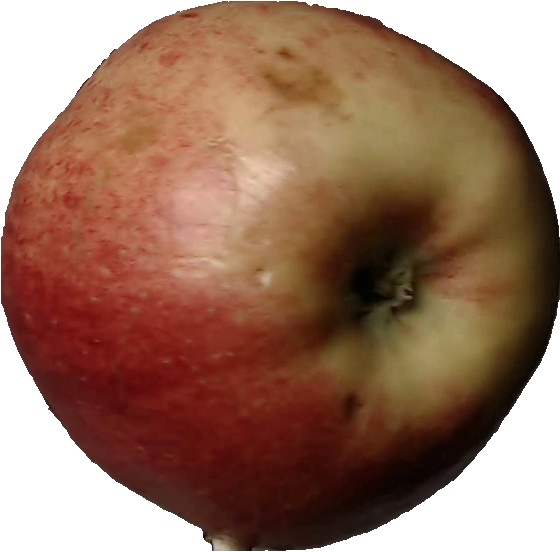
Label: apple_red_3